Three Crosses

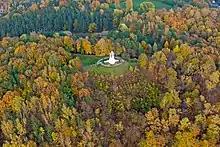
Aerial view

Three Crosses is a prominent monument in Vilnius, Lithuania, on the Hill of Three Crosses, also known as the Bald Hill or Crooked Hill, in Kalnai Park. According to a legend, which finds its source in some historic events, seven Franciscan friars were beheaded on top of this hill. Wooden crosses have been sited in the location since the early 17th century, and they became a symbol of the city and an integral part of the city's skyline.